Methane functionalization

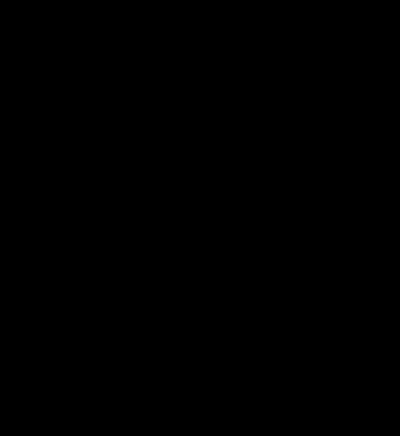

In a hypothetical combined process, the Catalytica system could be used in a net conversion of methane to methanol. The methyl bisulfate produced in the cycle could be converted to methanol by hydrolysis, and the sulfur dioxide generated could be converted back to sulfuric acid.